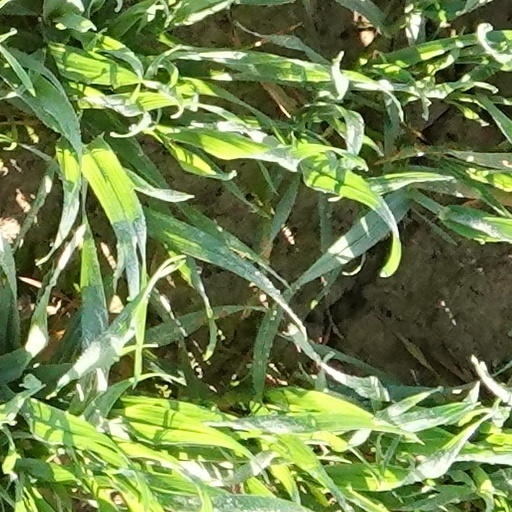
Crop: wheat